Asia (film)

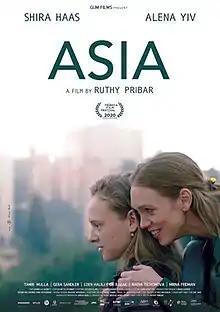
Theatrical release poster

Asia is a 2020 Israeli drama film directed by Ruthy Pribar, starring Alena Yiv and Shira Haas. The film was premiered online at the 2020 Tribeca Film Festival (due to the COVID-19 pandemic), where it won the awards for Best Actress (Shira Haas), Best Cinematography (Daniella Nowitz) as well as the Nora Ephron Prize (Ruthy Pribar). After winning Best Picture at the 30th Israeli Academy Awards (Ophir Awards), it was automatically submitted as the Israeli entry for the Best International Feature Film at the 93rd Academy Awards, but it was not nominated.